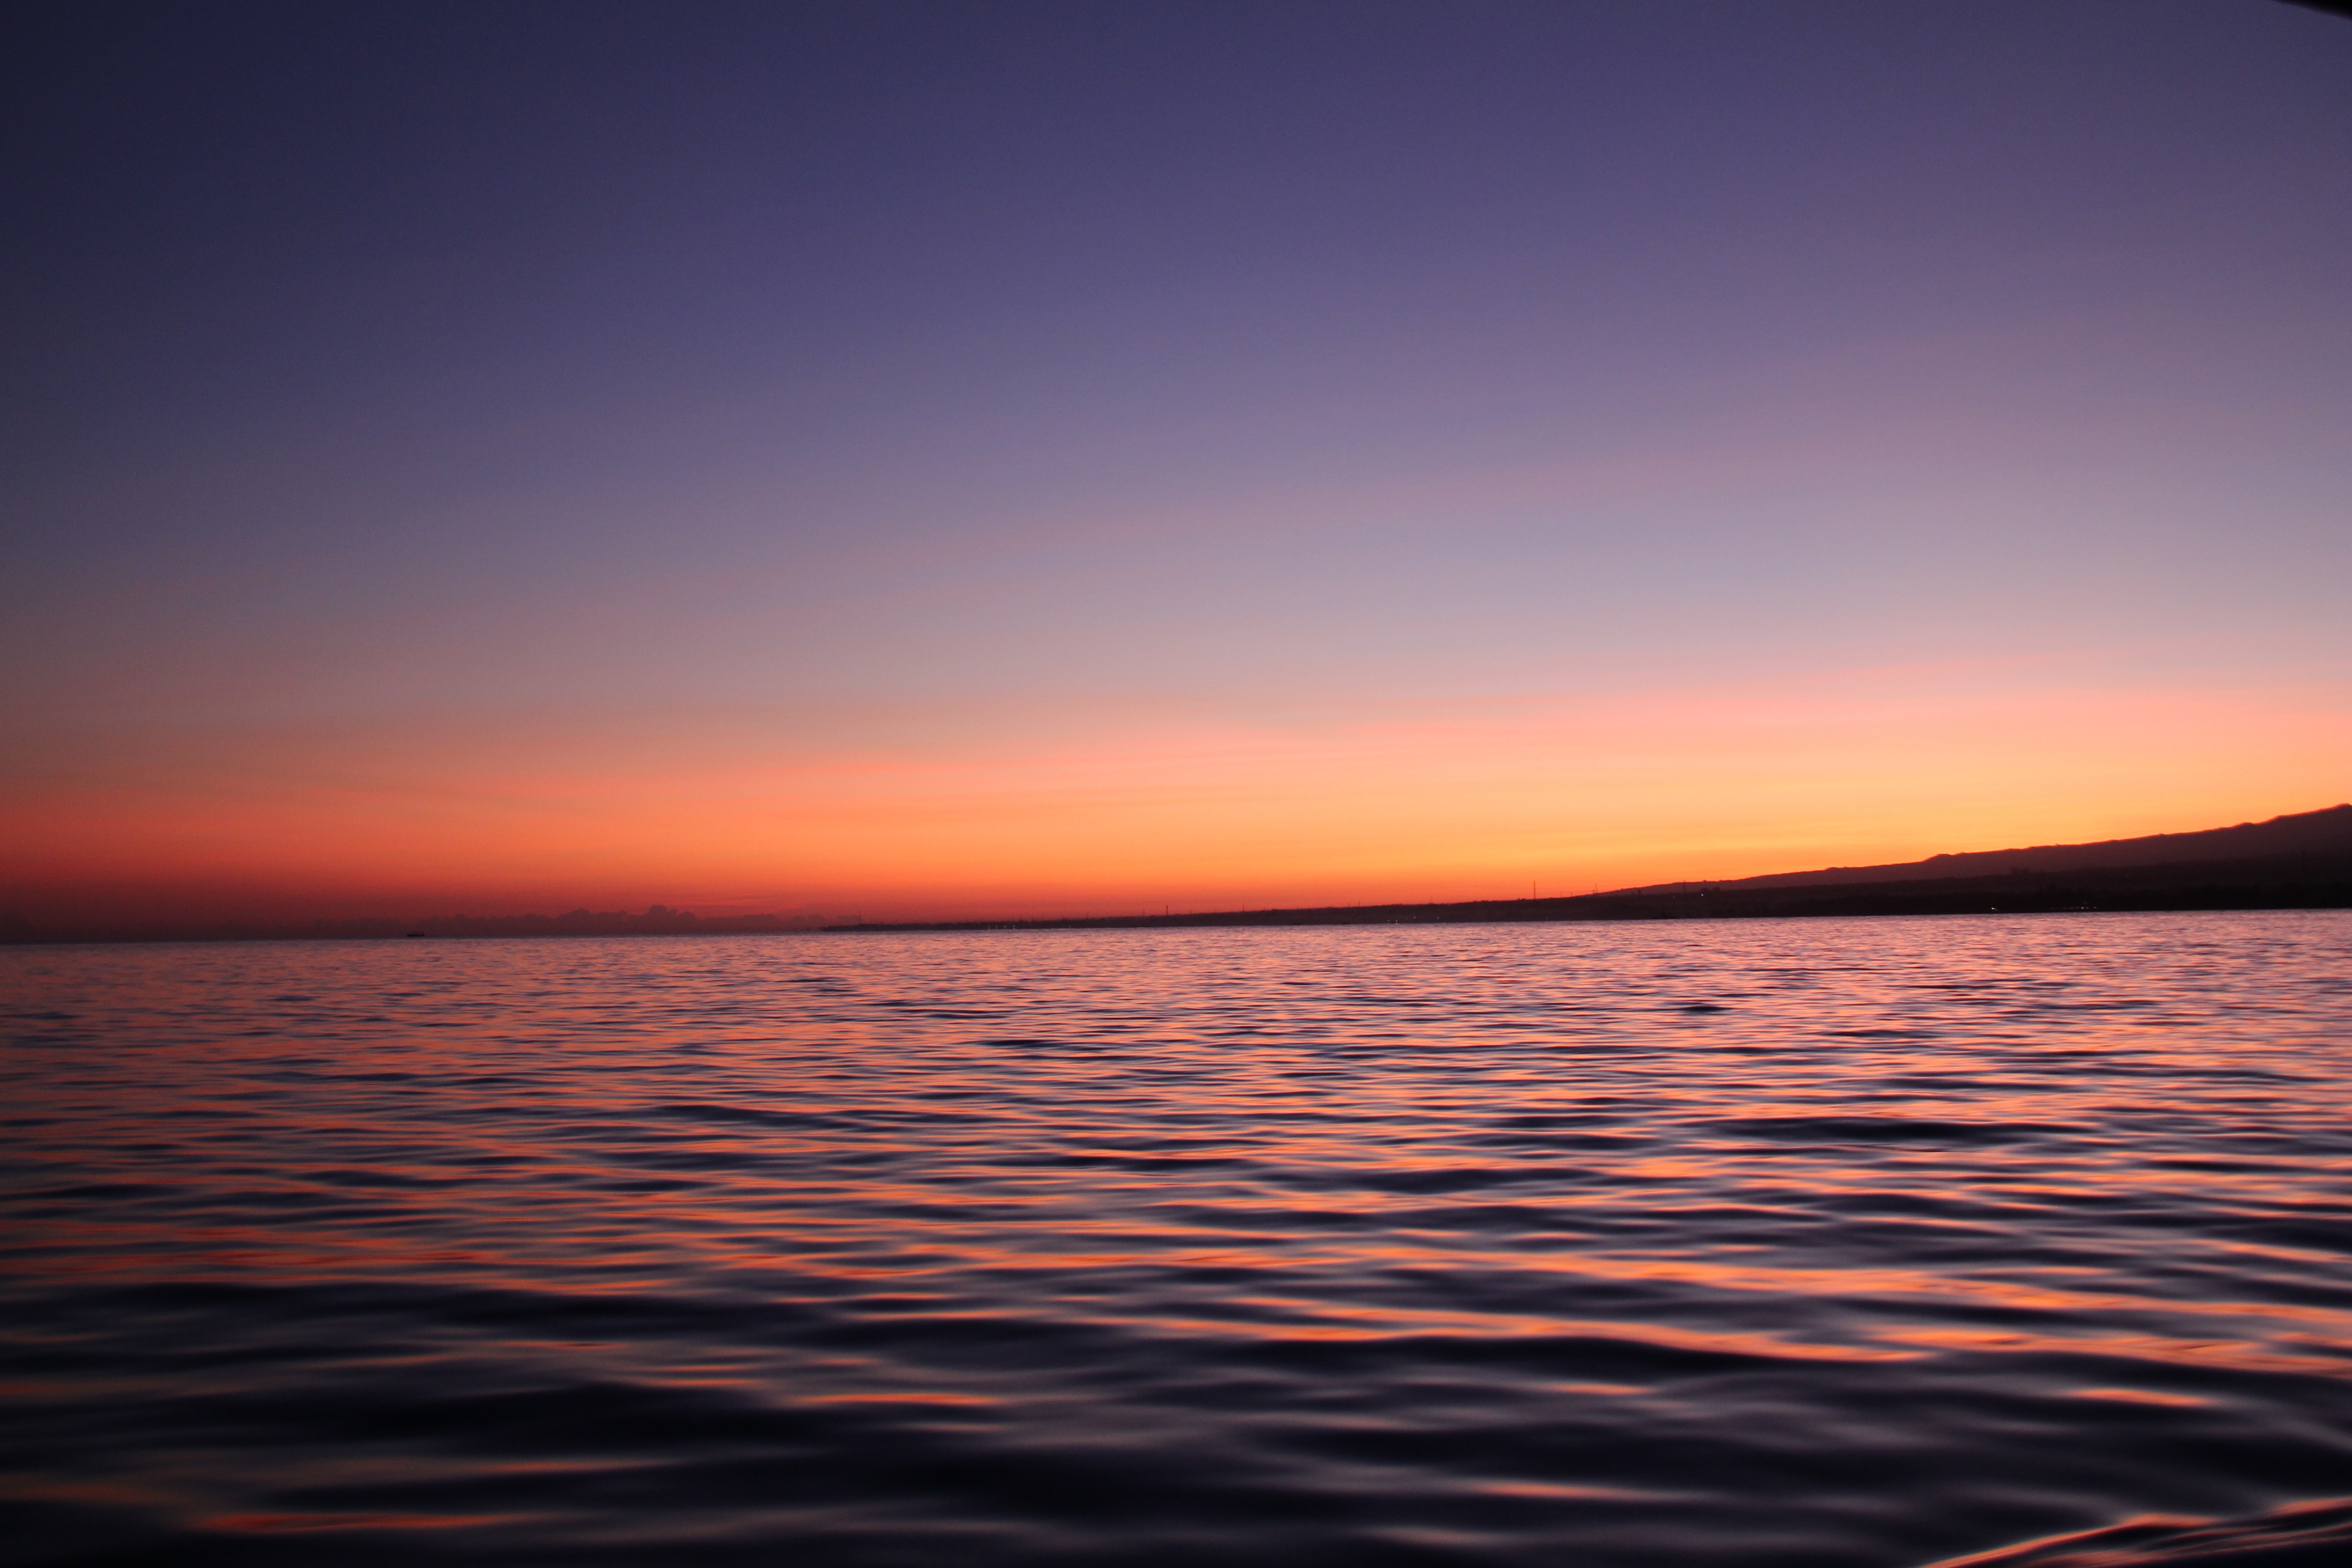
landscape, sea, coast, water, ocean, horizon, light, sky, sun, sunrise, sunset, sunlight, air, morning, shore, wave, dawn, travel, dusk, evening, orange, reflection, heaven, holiday, asia, blue, brand, sun rise, colors, indonesia, bali, afterglow, orange sky, far journeys, wind wave